Staffordshire County Council

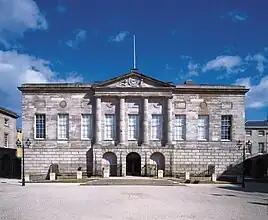
Shire Hall, Stafford: Council's first meeting place

The first elections to the county council were held in January 1889. The council formally came into being on 1 April 1889, on which day it held its first official meeting at the Shire Hall in Stafford, the courthouse which had served as the meeting place for the quarter sessions which preceded the county council. The first chairman of the council was Dudley Ryder, 3rd Earl of Harrowby, a Conservative peer and former member of parliament.